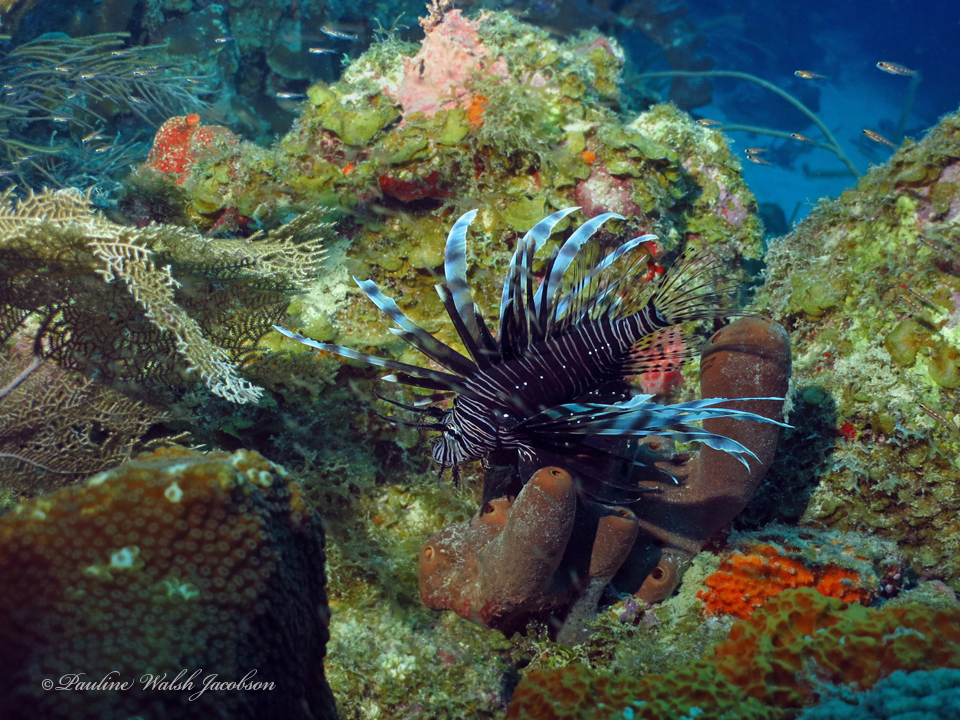
Pterois volitans (Red Lionfish)